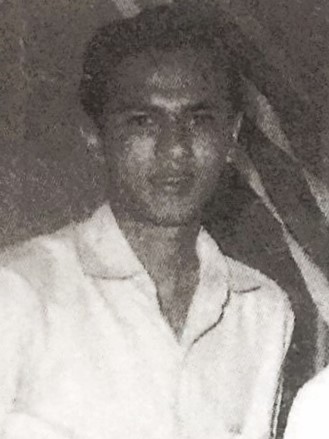
อารีย์ วงศ์อารยะ

| name = อารีย์ วงศ์อารยะ
| image = อารีย์ วงศ์อารยะ.jpg
| honorific-suffix = มหาปรมาภรณ์ช้างเผือก|ม.ป.ช., มหาวชิรมงกุฎ|ม.ว.ม., ตติยจุลจอมเกล้าวิเศษ|ต.จ.ว., เหรียญรัตนาภรณ์ รัชกาลที่ 9|ภ.ป.ร.3
| order = รัฐมนตรีว่าการกระทรวงมหาดไทยของไทย|รัฐมนตรีว่าการกระทรวงมหาดไทย
| term_start = 9 ตุลาคม พ.ศ. 2549
| term_end = 1 ตุลาคม พ.ศ. 2550
| primeminister = สุรยุทธ์ จุลานนท์
| predecessor = คงศักดิ์ วันทนา
| successor = สุรยุทธ์ จุลานนท์
| birth_place = ประเทศไทย
| spouse = สุมนา วงศ์อารยะ
| religion = อิสลาม
อารีย์ วงศ์อารยะ (เกิด 1 กุมภาพันธ์ พ.ศ. 2478) เป็นอดีตรัฐมนตรีว่าการกระทรวงมหาดไทย (ประเทศไทย)|กระทรวงมหาดไทย คณะรัฐมนตรีไทย คณะที่ 56|ในรัฐบาล พลเอก สุรยุทธ์ จุลานนท์ อดีตปลัดกระทรวงมหาดไทย และอดีตผู้ว่าราชการจังหวัดสตูล จังหวัดสระบุรี จังหวัดปราจีนบุรี และจังหวัดสุพรรณบุรี เป็นรองประธานคณะกรรมการอำนวยการโครงการ "สานใจไทย สู่ใจใต้" "อารีย์ วงศ์อารยะ"ตรวจเยี่ยมครอบครัวอุปถัมภ์ "สานใจไทย สู่ใจใต้"
== ประวัติ ==
นายอารีย์ วงศ์อารยะ เกิดเมื่อวันที่ 85 ปี’อารีย์ วงศ์อารยะ’บารมียังล้น-สุขภาพแข็งแรง แจ่มใส ความจำดีเยี่ยม สมรสกับนางสุมนา วงศ์อารยะ มีบุตรธิดา 3 คน คือ นายเอกพจน์ วงศ์อารยะ นางสาวอภิรดี วงศ์อารยะ และนางสาวนวรัตน์ วงศ์อารยะ
สำเร็จการศึกษา มัธยมศึกษาจาก โรงเรียนอัสสัมชัญ สำเร็จการศึกษารัฐศาสตรบัณฑิต สาขาวิชาการปกครอง จากจุฬาลงกรณ์มหาวิทยาลัย ระดับปริญญาโท M.S. (Community Development) มหาวิทยาลัยแห่งประเทศฟิลิปปินส์ และ M.S. (Public Administration) มหาวิทยาลัยแห่งรัฐมิสซูรี่ ประเทศสหรัฐอเมริกา
== การทำงาน ==
นายอารีย์ วงศ์อารยะ รับราชการในสังกัดกระทรวงมหาดไทย (ประเทศไทย)|กระทรวงมหาดไทย จนกระทั่งได้ดำรงตำแหน่งสำคัญหลายตำแหน่ง อาทิ ผู้ว่าราชการจังหวัดสตูล สระบุรี ปราจีนบุรี สุพรรณบุรี รองปลัดกระทรวงมหาดไทย อธิบดีกรมที่ดิน ได้รับแต่งตั้งเป็นสมาชิกวุฒิสภา ในปี 2538 และปลัดกระทรวงมหาดไทยเป็นตำแหน่งสุดท้าย ก่อนจะเกษียณอายุราชการในปี พ.ศ. 2539
อารีย์ เข้าร่วมงานการเมืองกับคุณหญิงสุดารัตน์ เกยุราพันธุ์ สังกัดพรรคไทยรักไทย ประชาธิปัตย์ ค้านตั้ง "อารีย์" นั่งเก้าอี้ "มท.1" ทำไม "อารีย์" รมต.สีเทา ขั้วอำนาจเก่า กอดเก้าอี้แน่น ?? และได้รับแต่งตั้งเป็นรัฐมนตรีช่วยว่าการกระทรวงศึกษาธิการ ในคณะรัฐมนตรีไทย คณะที่ 54|รัฐบาลของ ทักษิณ ชินวัตร พ.ศ. 2547 ต่อมาในการจัดตั้งคณะรัฐมนตรีไทย คณะที่ 56|รัฐบาลชั่วคราวของพลเอกสุรยุทธ์ จุลานนท์ จึงได้รับตำแหน่งรัฐมนตรีว่าการกระทรวงมหาดไทยของไทย|รัฐมนตรีว่าการกระทรวงมหาดไทย พระบรมราชโองการ ประกาศ แต่งตั้งรัฐมนตรี (คณะรัฐมนตรี ชุดที่มี พลเอก สุรยุทธ์ จุลานนท์ เป็นนายกรัฐมนตรี) และได้ลาออกจากตำแหน่งในเวลาต่อมา เนื่องจากปัญหาการถือครองหุ้นเกินกว่าร้อยละ 5
== รางวัลและเกียรติยศ ==
อารีย์ วงศ์อารยะ ได้รับพระราชทานยศกองอาสารักษาดินแดนเป็น นายกองใหญ่ เมื่อ พ.ศ.2549 ได้รับพระราชทานยศกองอาสารักษาดินแดนเป็น นายกองใหญ่
== เครื่องราชอิสริยาภรณ์ ==
ราชกิจจานุเบกษา, 	ประกาศสำนักนายกรัฐมนตรี เรื่อง พระราชทานเครื่องราชอิสริยาภรณ์ , เล่ม ๑๐๕ ตอนที่ ๒๐๑ ง ฉบับพิเศษ หน้า ๒, ๓ ธันวาคม ๒๕๓๑
ราชกิจจานุเบกษา, แจ้งความสำนักนายกรัฐมนตรี เรื่อง พระราชทานเครื่องราชอิสริยาภรณ์ , เล่ม ๑๐๒ ตอนที่ ๑๗ ง ฉบับพิเศษ หน้า ๔๕, ๘ กุมภาพันธ์ ๒๕๒๘
ราชกิจจานุเบกษา, ประกาศสำนักนายกรัฐมนตรี เรื่อง พระราชทานเครื่องราชอิสริยาภรณ์, เล่ม ๑๑๑ ตอนที่ ๗ ข หน้า ๙, ๔ พฤษภาคม ๒๕๓๗
ราชกิจจานุเบกษา, ประกาศสำนักนายกรัฐมนตรี เรื่อง พระราชทานเครื่องราชอิสริยาภรณ์อันเป็นสิริยิ่งรามกีรติลูกเสือสดุดีชั้นพิเศษและเหรียญลูกเสือสดุดี ประจำปี ๒๕๓๘, เล่ม ๑๑๔ ตอนที่ ๒๘ ข หน้า ๒๔, ๑๑ ธันวาคม ๒๕๔๐
ราชกิจจานุเบกษา, ประกาศสำนักนายกรัฐมนตรี เรื่อง พระราชทานเหรียญพิทักษ์เสรีชน, เล่ม ๑๑๑ ตอนที่ ๘ ข หน้า ๒, ๙ พฤษภาคม ๒๕๓๗
ราชกิจจานุเบกษา, แจ้งความสำนักนายกรัฐมนตรี เรื่อง พระราชทานเหรียญราชการชายแดน, เล่ม ๙๕ ตอนที่ ๑๖ ง ฉบับพิเศษ หน้า ๗๓, ๘ กุมภาพันธ์ ๒๕๒๑
ราชกิจจานุเบกษา, ประกาศสำนักนายกรัฐมนตรี เรื่อง พระราชทานเหรียญจักรมาลาและเหรียญจักรพรรดิมาลา, เล่ม ๑๐๕ ตอนที่ ๒๑๖ ง ฉบับพิเศษ ๓๑๙, ๑๖ ธันวาคม ๒๕๓๑
ราชกิจจานุเบกษา, ประกาศสำนักนายกรัฐมนตรี เรื่อง พระราชทานเครื่องราชอิสริยาภรณ์เหรียญรัตนาภรณ์, เล่ม ๑๐๘ ตอนที่ ๑๖๖ ง ฉบับพิเศษ หน้า ๖, ๒๐ กันยายน ๒๕๓๔
== อ้างอิง ==

หมวดหมู่:ชาวไทยเชื้อสายอินเดีย
หมวดหมู่:มุสลิมชาวไทย
หมวดหมู่:ข้าราชการพลเรือนชาวไทย
หมวดหมู่:รัฐมนตรีว่าการกระทรวงมหาดไทยไทย
หมวดหมู่:อธิบดีกรมที่ดิน
หมวดหมู่:นิสิตเก่าคณะรัฐศาสตร์ จุฬาลงกรณ์มหาวิทยาลัย
หมวดหมู่:บุคคลจากโรงเรียนอัสสัมชัญ
หมวดหมู่:บุคคลจากมหาวิทยาลัยฟาฏอนี
หมวดหมู่:ปลัดกระทรวงมหาดไทยไทย
หมวดหมู่:ผู้ว่าราชการจังหวัดสตูล
หมวดหมู่:ผู้ว่าราชการจังหวัดสระบุรี
หมวดหมู่:ผู้ว่าราชการจังหวัดปราจีนบุรี
หมวดหมู่:ผู้ว่าราชการจังหวัดสุพรรณบุรี
หมวดหมู่:สมาชิกวุฒิสภาไทยแบบแต่งตั้ง
หมวดหมู่:ผู้บังคับบัญชาและเจ้าหน้าที่กองอาสารักษาดินแดน
หมวดหมู่:กรรมการกฤษฎีกาไทย
หมวดหมู่:ผู้ได้รับเครื่องราชอิสริยาภรณ์ ม.ป.ช.
หมวดหมู่:ผู้ได้รับเครื่องราชอิสริยาภรณ์ ม.ว.ม.
หมวดหมู่:ผู้ได้รับเครื่องราชอิสริยาภรณ์ ต.จ.ว.
หมวดหมู่:ผู้ได้รับเหรียญจักรพรรดิมาลา
หมวดหมู่:ผู้ได้รับเหรียญรัตนาภรณ์ ภ.ป.ร.3
หมวดหมู่:นักการเมืองพรรคไทยรักไทย